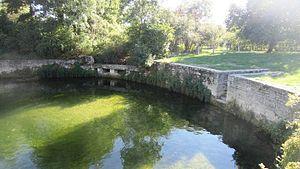
Installation sur la Seine du bassin de l'ancienne forge d'Ampilly-le-Sec (Côte-d'Or)
La tradition sidérurgique dans le Châtillonnais remonte au haut Moyen Âge. Dès le XVIIᵉ siècle à l'instigation de Colbert des hauts fourneaux améliorent l'exploitation du minerai local à partir du bois de la forêt. Après une période de croissance intense qui assure un développement considérable de la région, l'apparition de la houille et l'épuisement du minerai local entraînent le déclin progressif de l'activité au XIXᵉ siècle en dépit des tentatives de modernisation. De nombreux témoins architecturaux subsistent dont deux inscrits à l'inventaire des monuments historiques.
Cette liste contient les ponts présents sur la Seine et ses bras. Elle est donnée par département de l'aval du fleuve vers son amont et précise, après chaque pont, le nom des communes qu'elle relie, en commençant par celle située sur la rive gauche du fleuve.